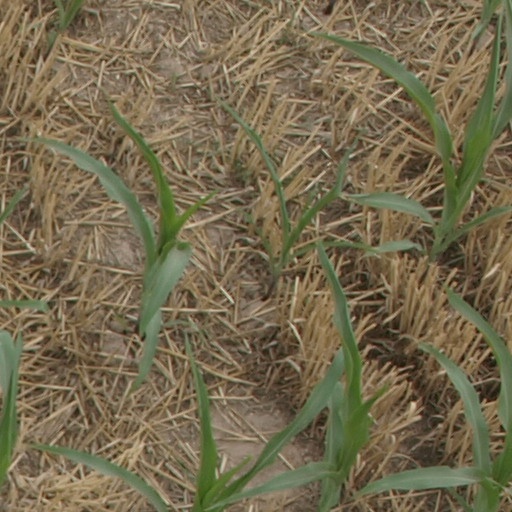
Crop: maize; corn